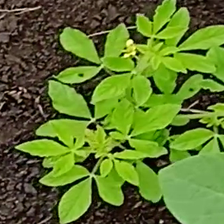
Weed species: Graceful_Sandmart_(Euphorbia hypericifolia)